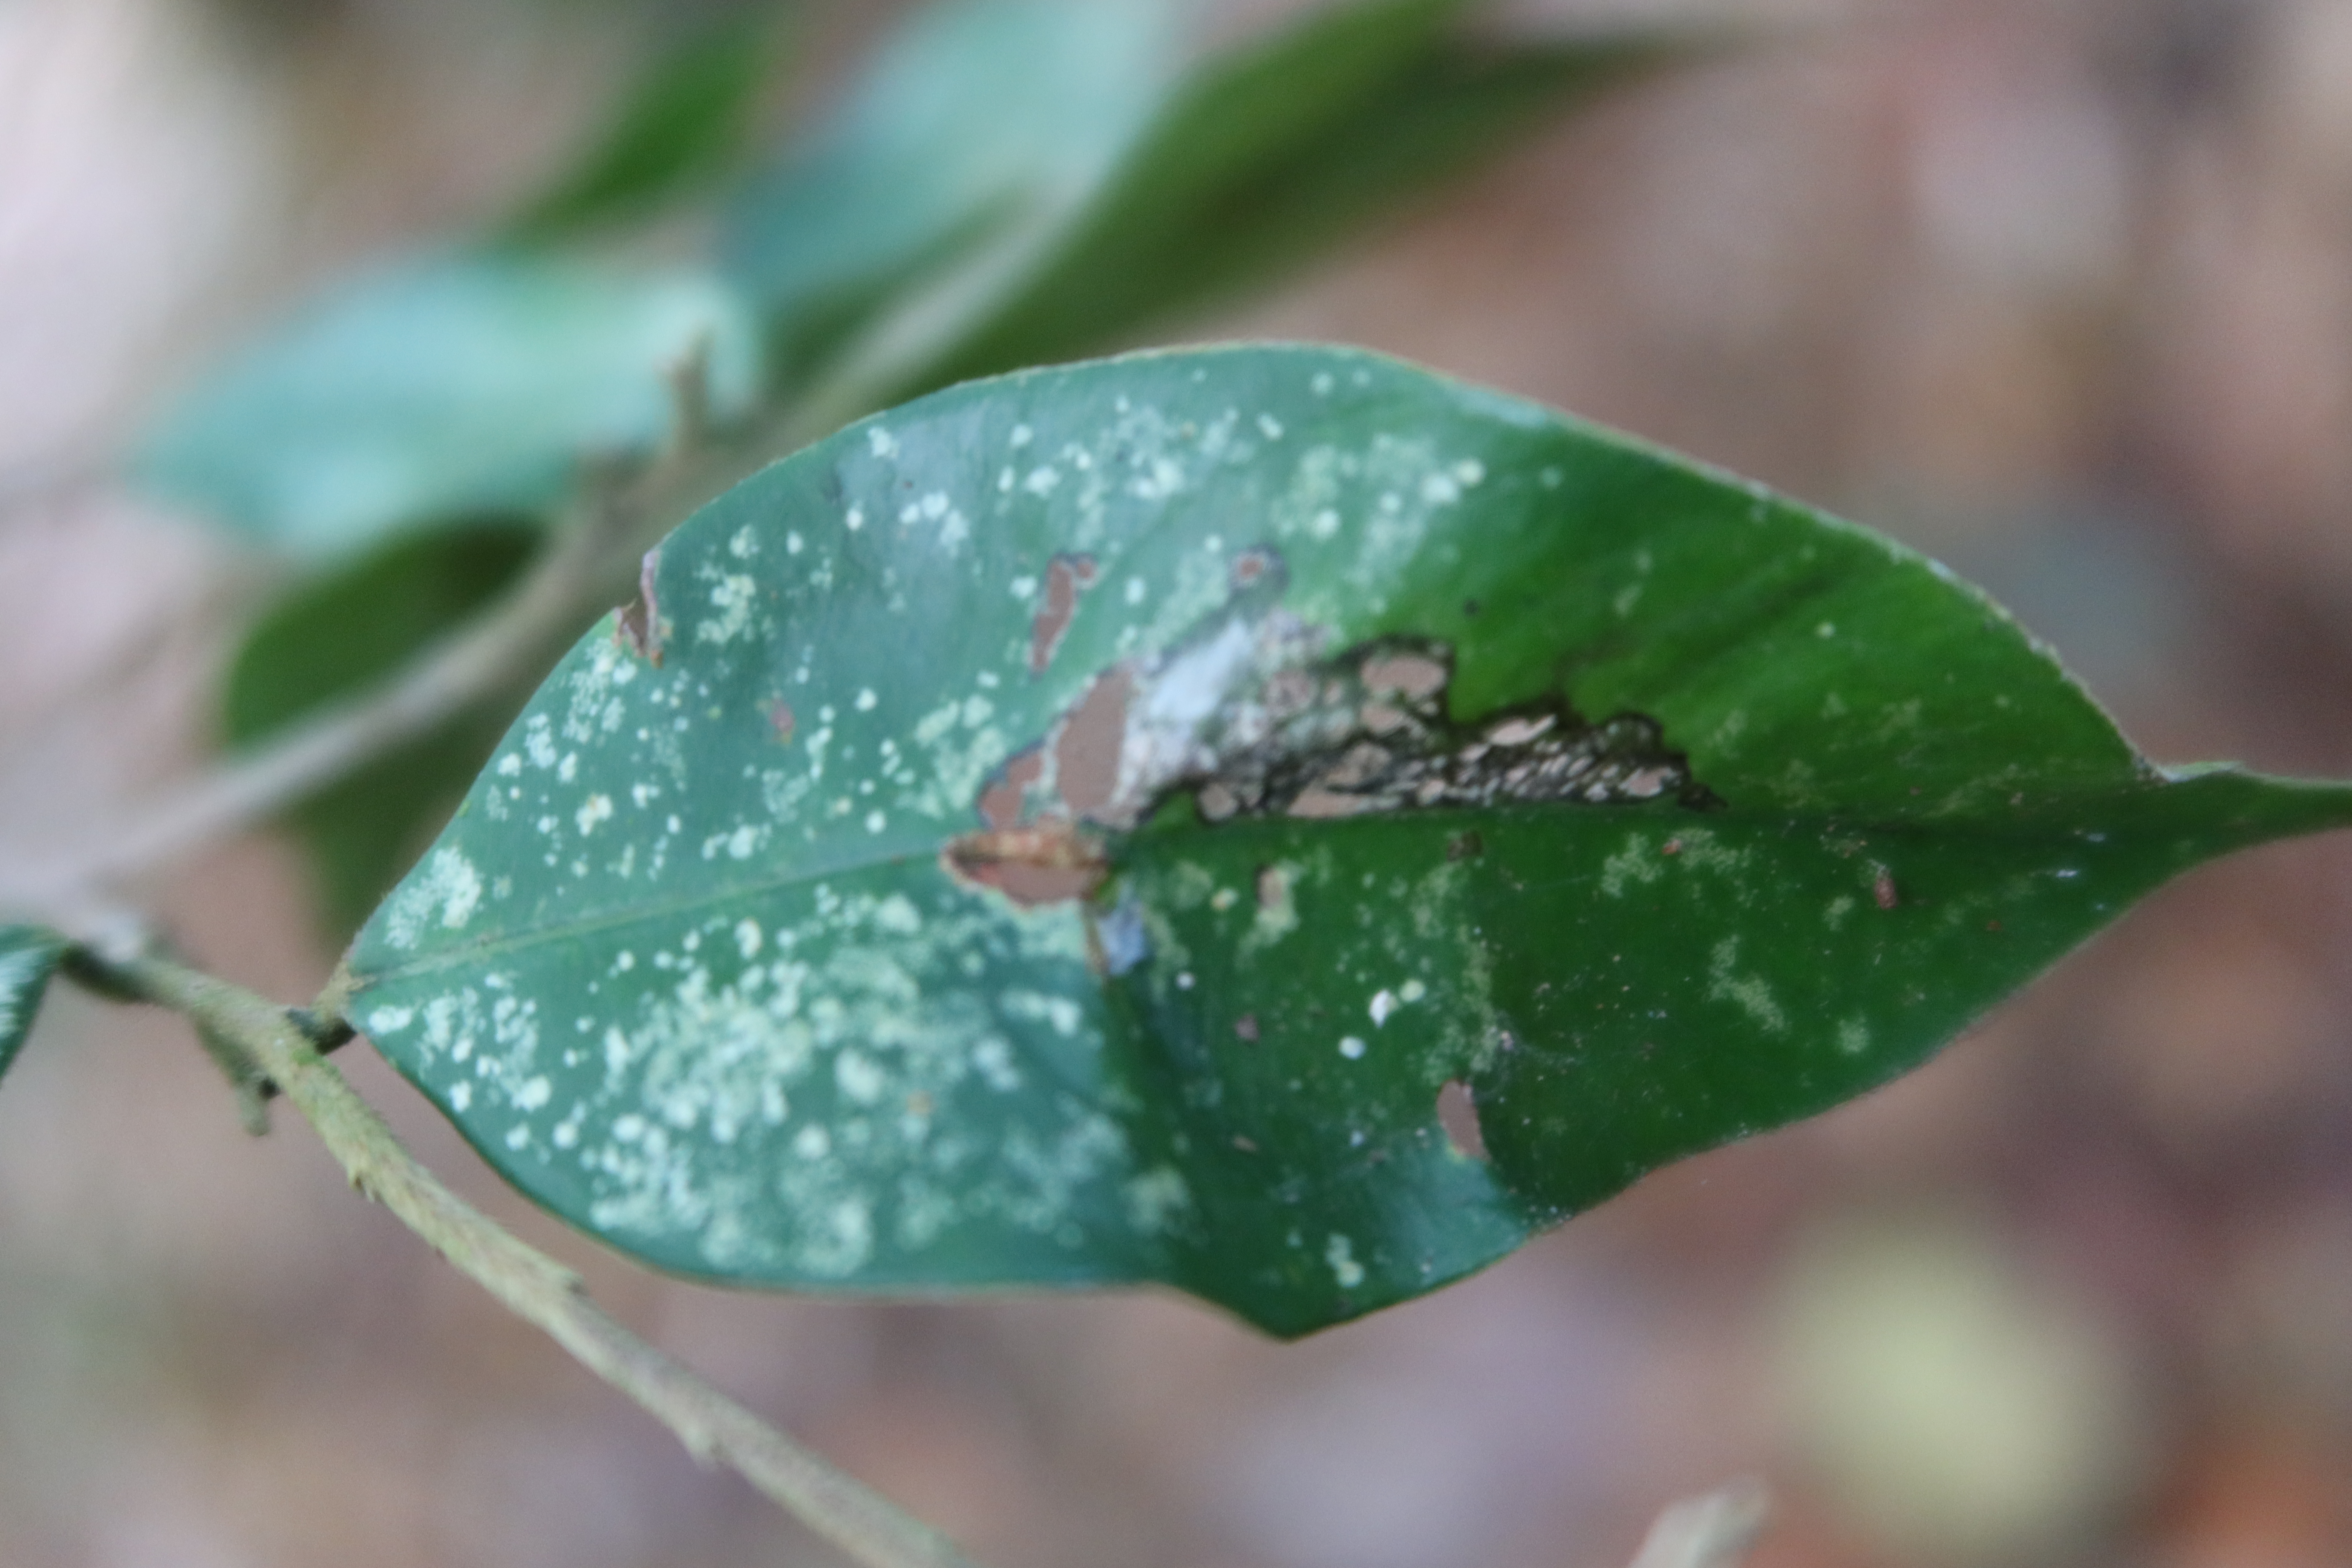
Label: Anthracnose